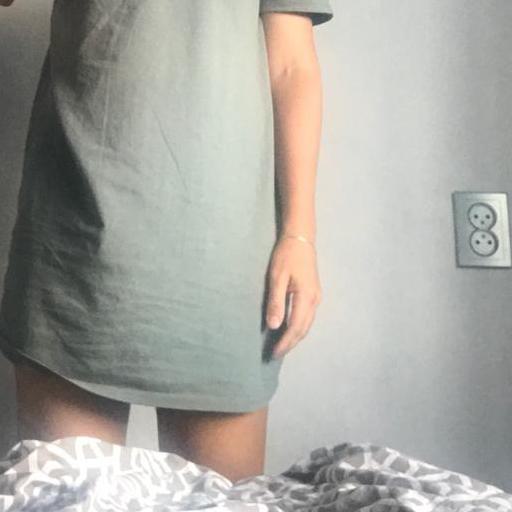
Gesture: no_gesture